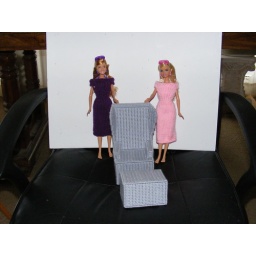
Barbie's knitted dress and chair done in plastic canvas, working on a sofa will post when I am finished.